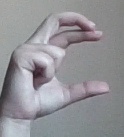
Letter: thal